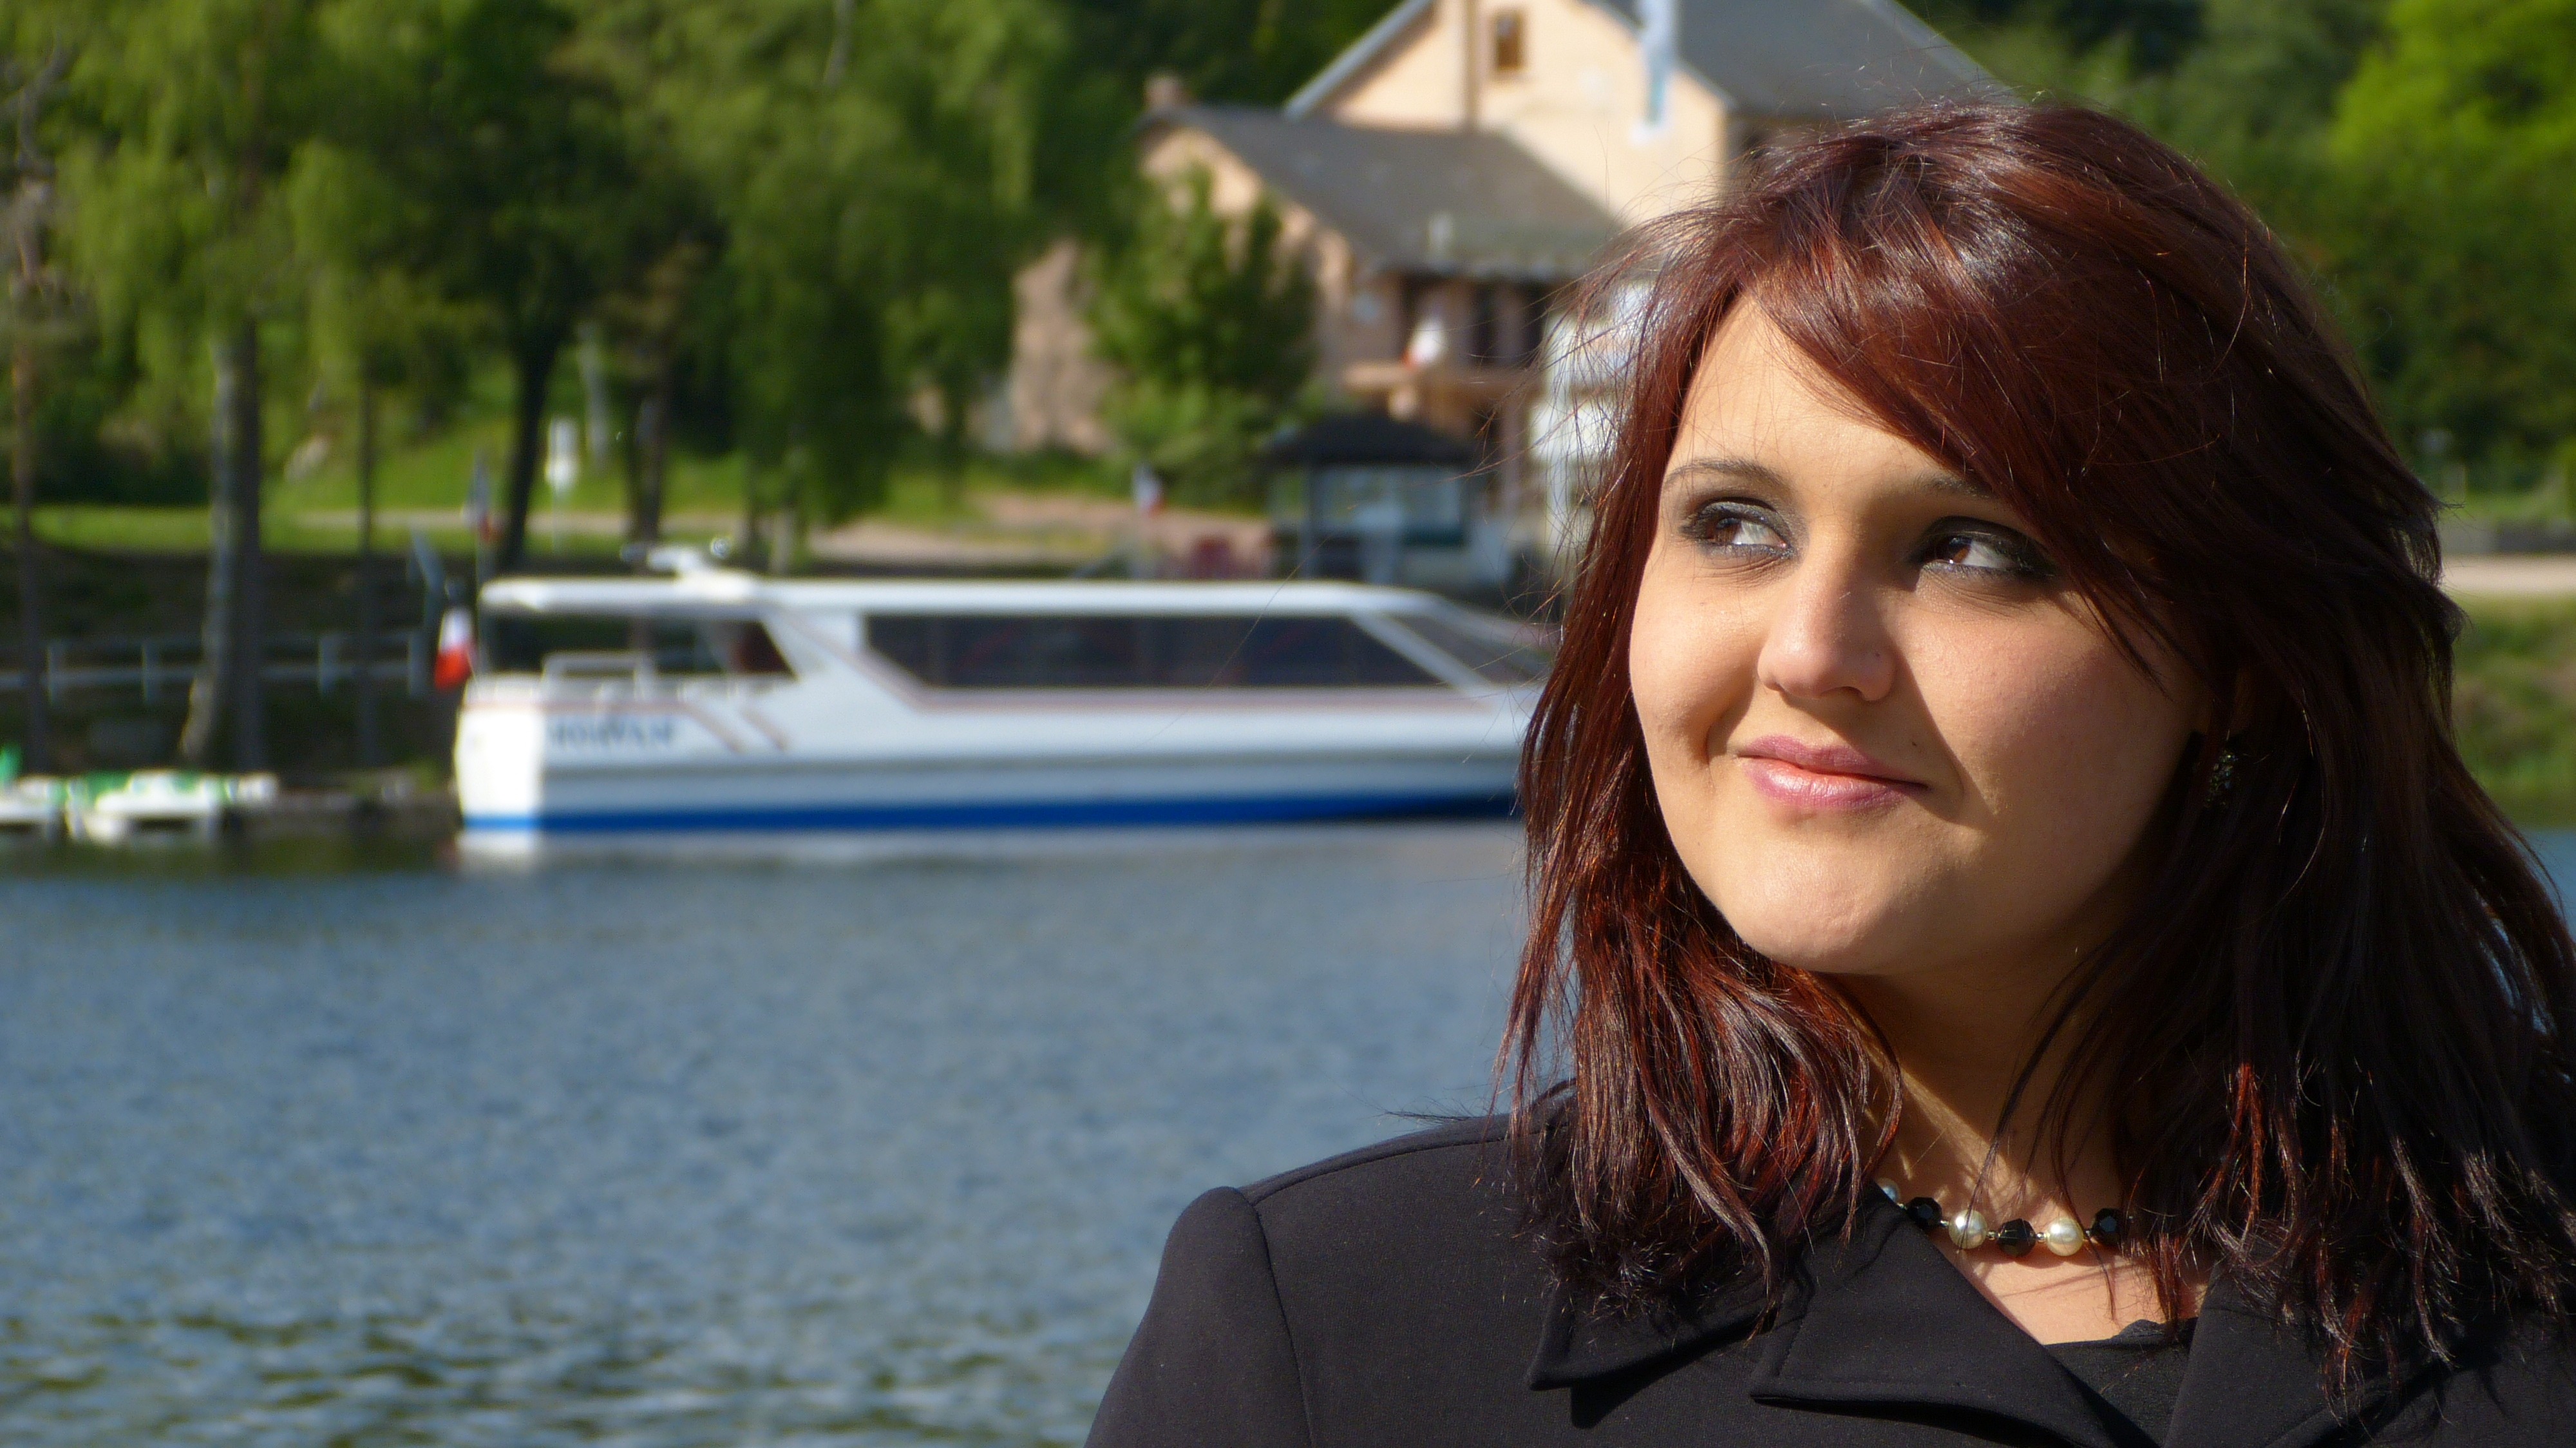
water, person, girl, woman, boat, lake, travel, portrait, model, port, lady, smile, head, look, beauty, photo shoot, morvan, portrait photography, settons